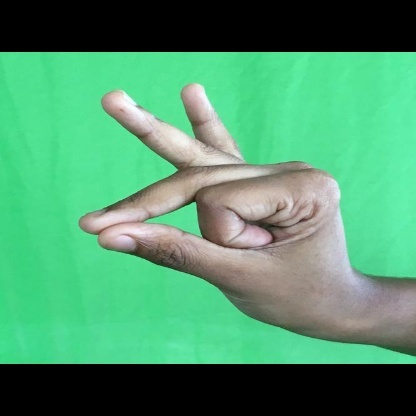
Mudra: Bramaram